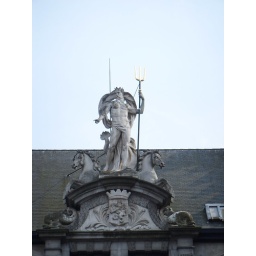
Statue of Neptune on the fish market in Ghent.